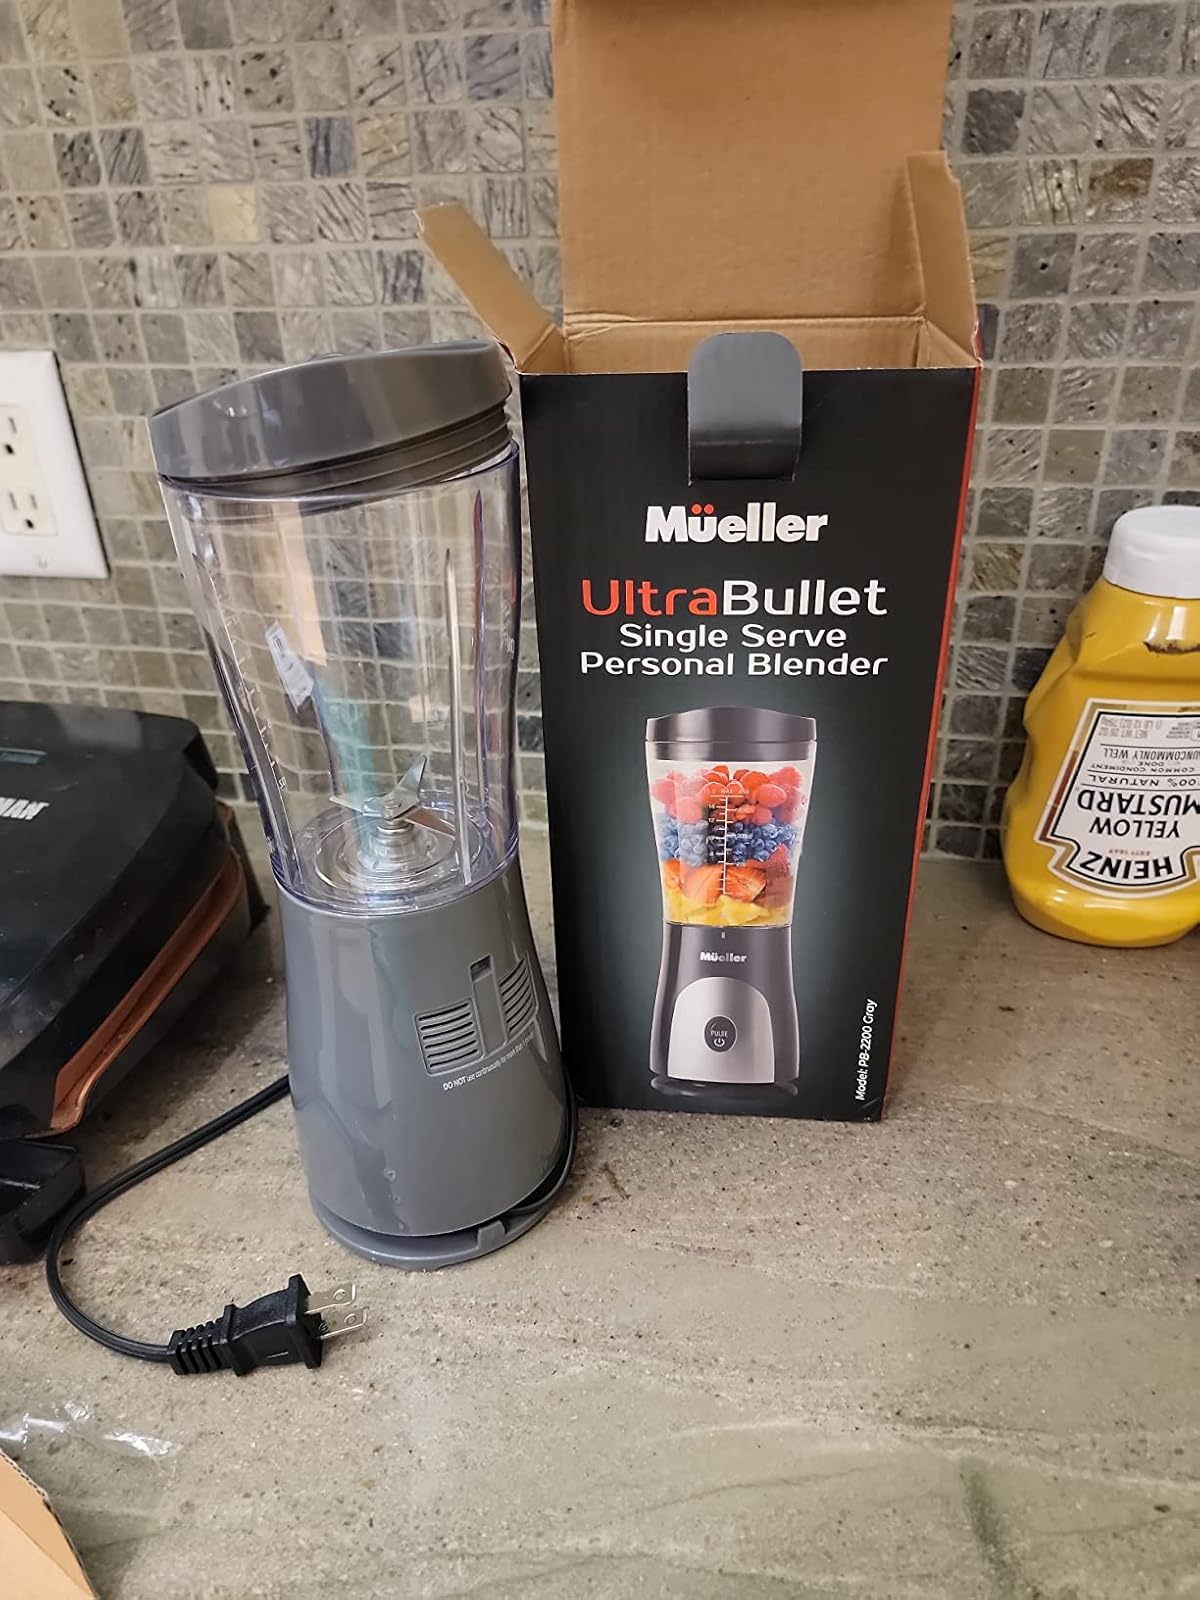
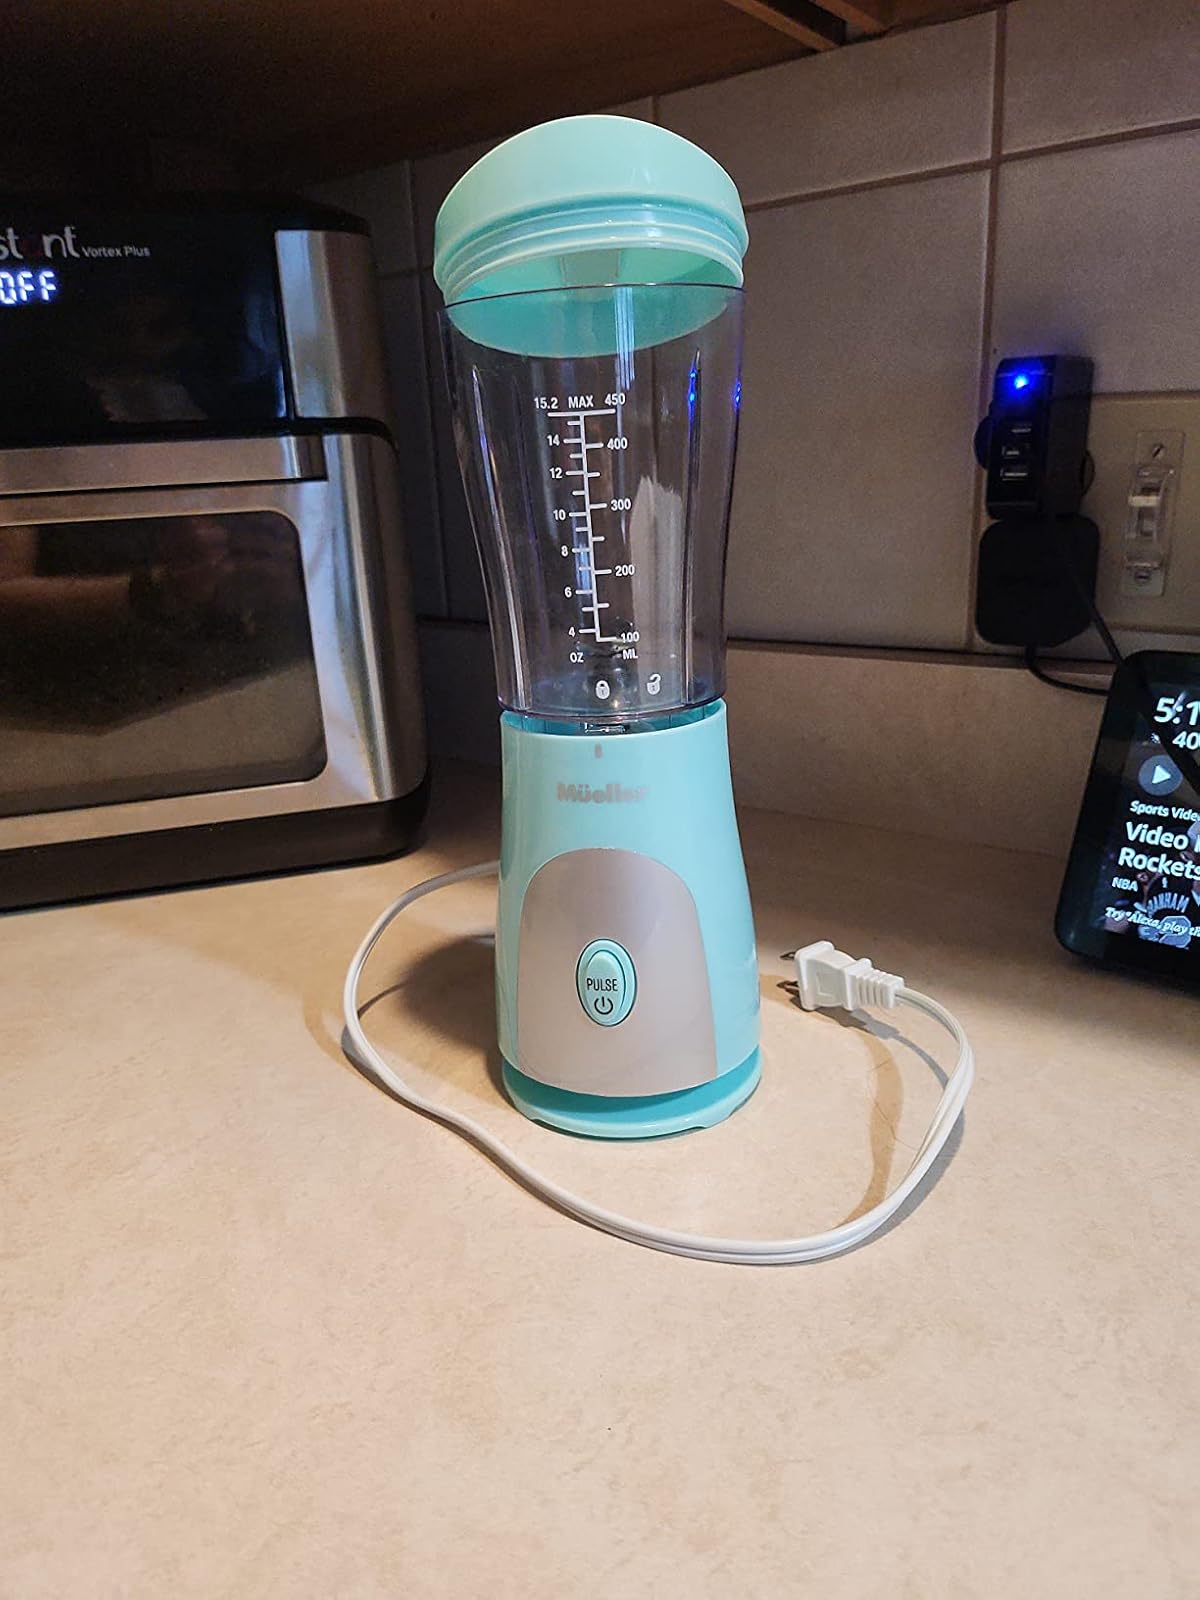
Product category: items_blender
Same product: no